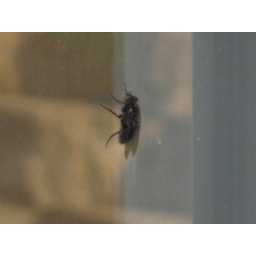
A fly I found walking on the glass door in my laundry room